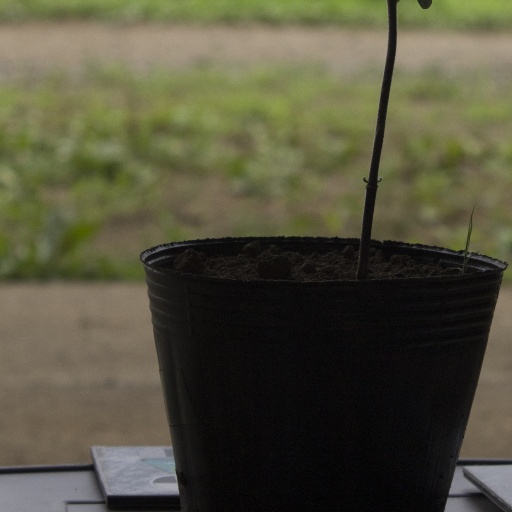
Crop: soybean